The Street Singer (Manet)

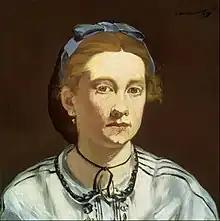
"Victorine Meurent" (1861-62) by Édouard Manet

Manet depicted an itinerant singer in fashionable contemporary dress leaving a cabaret by night, tightly holding a guitar and eating cherries. Victorine is depicted as a blonde, sharp, and plain young woman well known around the Pantheon Mountains. The features of her face are painted more sharply and slimmer than in other paintings. Her forehead is hidden behind her hat which she wears low on her head. Her nose is defined by deep shadows that form a parenthesis shape on either side. Additionally, it appears that Spanish painter Velázquez inspired Manet in many ways here, especially in the use of color. Manet emphasized the features of Victorine by using a limited palette. Her chin and cheek are barely visible as they were covered by her right hand. Her upper lip is nearly invisible as it is partly covered by the two little ruby cherries on her ring finger and little finger. According to art historian Stéphane Guégan, the cherries were added as an afterthought. Art historian George Mauner says the woman's confrontational stare and her awkward grasp of the cherries and the guitar, "which seems almost too bulky for her to manage comfortably" produces a self-conscious effect that is unexpected in a genre painting.